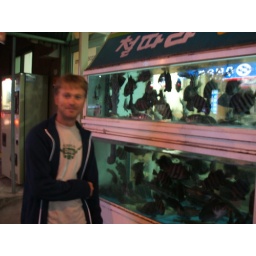
Trevor standing in front of fish restaurant